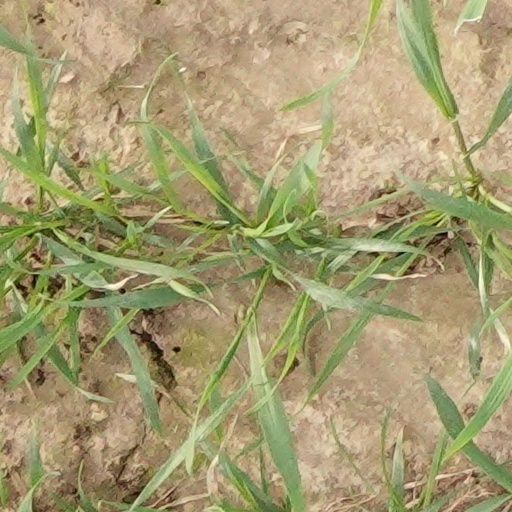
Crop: wheat